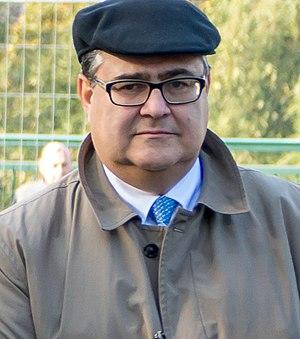
Au Luxembourg, le Conseil d'État forme une institution indépendante qui a pour mission de conseiller le gouvernement et la Chambre des députés.